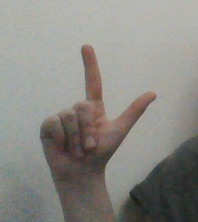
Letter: laam